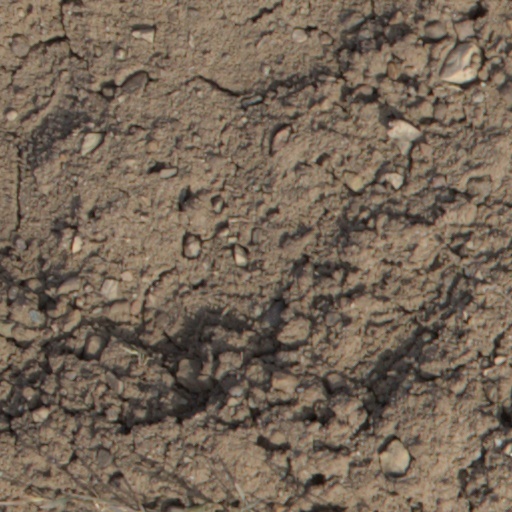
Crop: wheat